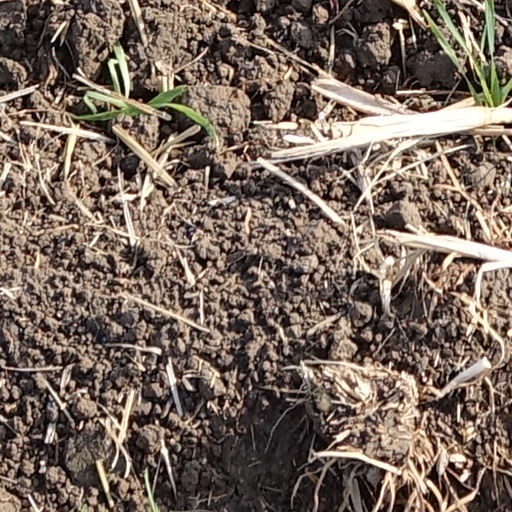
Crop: wheat